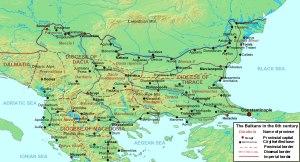
Priscus est un général byzantin combattant sur le front oriental de l'empire lors des règnes de Maurice, Phocas et Héraclius. Bien que les sources de l'époque lui soient favorables, Priscus donne effectivement l'impression d'être un général capable et efficace. Sous Maurice, il se distingue dans ses campagnes contre les Avars et leurs alliés slaves dans les Balkans. Absent de Constantinople au moment de la destitution de Maurice par Phocas, il fait partie des rares proches de Maurice à survivre au nouveau régime puisqu'il reste un général haut placé et se marie même avec une des filles de l'empereur. Néanmoins, Priscus négocie aussi avec Héraclius qu'il aide dans sa rébellion contre Phocas. Le nouvel empereur lui confie ensuite le commandement de l'armée dans la guerre contre les Sassanides en 611-612. Après l'échec de sa campagne, il est déposé et tonsuré. Il meurt l'année suivante en 613.
La Dacie aurélienne est une ancienne province de l'Empire romain d'Orient fondée par l'empereur Aurélien auquel elle doit son nom, après le retrait de l'administration et de l'armée romaines de Dacie trajane en 271. Entre 271/275 et 285, la Dacie aurélienne occupe la plus grande partie de ce qui est aujourd'hui la Serbie orientale et la Bulgarie. Sa capitale est Sardica. L'empereur Dioclétien divise la Dacie aurélienne en deux provinces: la Dacie Méditerranée autour de Serdica et la Dacie ripense autour de Ratiaria. Ultérieurement ces deux “Dacies” formeront, avec les provinces de Dardanie, de Mésie inférieure et de Prévalitaine, le Diocèse de Dacie, qui disparaîtra au VIIᵉ siècle lors de l'installation en masse des Slaves et des Bulgares, qui remplacent l'autorité impériale et submergent les Thraces romanisés locaux, ancêtres des Valaques.
Le diasystème roman de l'Est est la branche orientale des langues romanes qui comprend pour l'essentiel les quatre langues romanes orientales : au Nord le daco-roumain, à l'Ouest l'istro-roumain, au Sud l'aroumain et le mégléno-roumain. Les linguistes y incluent aussi le lexique latin présent en albanais et en grec. Conformément à l'alternative « canard-lapin », certains linguistes roumains appellent « roumain » l'ensemble du diasystème roman de l'Est et considèrent le daco-roumain, l'istro-roumain, l'aroumain et le mégléno-roumain comme des dialectes d'une langue unique, mais d'autres les considèrent comme des langues autonomes. Radu Flora est d'un avis différent, affirmant qu’aroumain et mégléno-roumain sont les deux groupes de dialectes d'une même langue romane orientale du Sud, tandis qu'istro-roumain et daco-roumain sont les deux groupes de dialectes d'une même langue romane orientale du Nord.
Cet article présente les faits marquants de l'histoire de la Serbie, un pays de l'Europe du sud.
Ceci est une chronologie des évènements relatifs à la Dacie et aux Daces.
Le diocèse de Dacie était un diocèse de l'ancien Empire romain, qui correspond à l'actuelle partie Ouest de la Bulgarie, au centre de la Serbie, au Monténégro, au Nord de l'Albanie et au Nord de la République de Macédoine. Il était subordonné à la préfecture du prétoire d'Illyrie. Sa capitale était Sardica.
Pierre est le frère de l'empereur Maurice et un personnage important durant son règne, qui s'étend de 582 à 602. Il a notamment la dignité de curopalate.
La Dacie trajane ou Dacia felix est une partie de la Dacie, riche en or, sel et bois, colonisée et devenue province de l'Empire romain durant 150 ans, de 106 à 256. L'autre province romaine homonyme, plus tardive, a été la Dacie aurélienne.
Les guerres byzantino-avars sont une série d'affrontements entre l'Empire byzantin et le Khaganat avar au cours de la deuxième moitié du VIᵉ siècle et la première moitié du VIIᵉ siècle. Elles débutent avec l'arrivée des Avars en Pannonie, poussés vers l'ouest par le Khaganat turc, et la prise de Sirmium en 581 ou 582 qui leur ouvre la voie à un pillage des provinces balkaniques de l'Empire byzantin. La contre-offensive impériale n'intervient qu'après 591 et la fin de la guerre face à l'empire perse ; l'empereur Maurice envoie les généraux Priscus puis Pierre qui mettent en échec les avancées avares. Les Avars reprennent cependant leur offensive quelques années plus tard mais après quelques succès initiaux, ils sont à nouveau repoussés par le général Philippicos. Une nouvelle guerre contre l'empire perse entraînant les troupes byzantines hors des Balkans, les Avars en profitent pour attaquer à nouveau l'empire à partir de 612, ravageant à nouveau les provinces balkaniques, et mettent le siège devant Constantinople, la capitale impériale, en 626 aux côtés des Perses.